Belo Horizonte overpass collapse

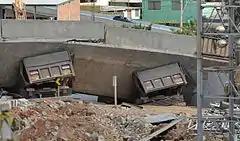
The overpass ruins.

On 3 July 2014, an overpass collapsed in Belo Horizonte, Brazil onto a busy carriageway below. The overpass was under construction and not open to traffic at the time. The accident left two people dead and 22 others injured.